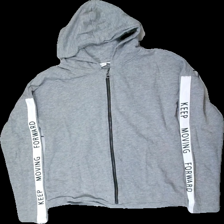
View: front
Type: Hoodie
Category: Children
Brand: Name It
Colors: Grey, White, Black
Material: Unknown match
Cut: Regular
Size: 158
Season: All
Stains: Minor
Damage: small stain on shoulder
Damage location: top left
Price range: <50
Recommended usage: Export
Description: Grey kid hoodie with zipper, size 158, from Name It.
Comment: missing drawstring